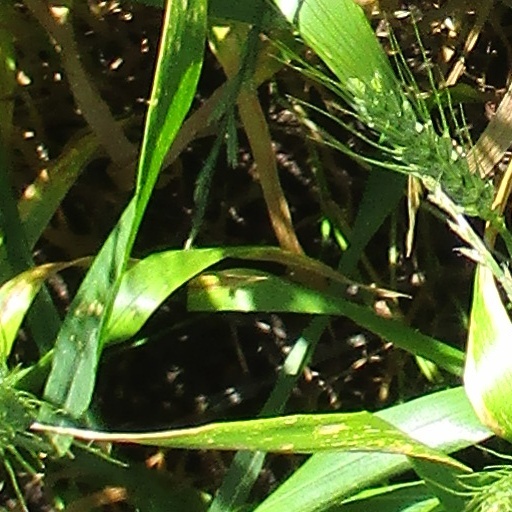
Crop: wheat